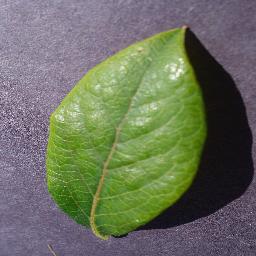
Label: Blueberry___healthy